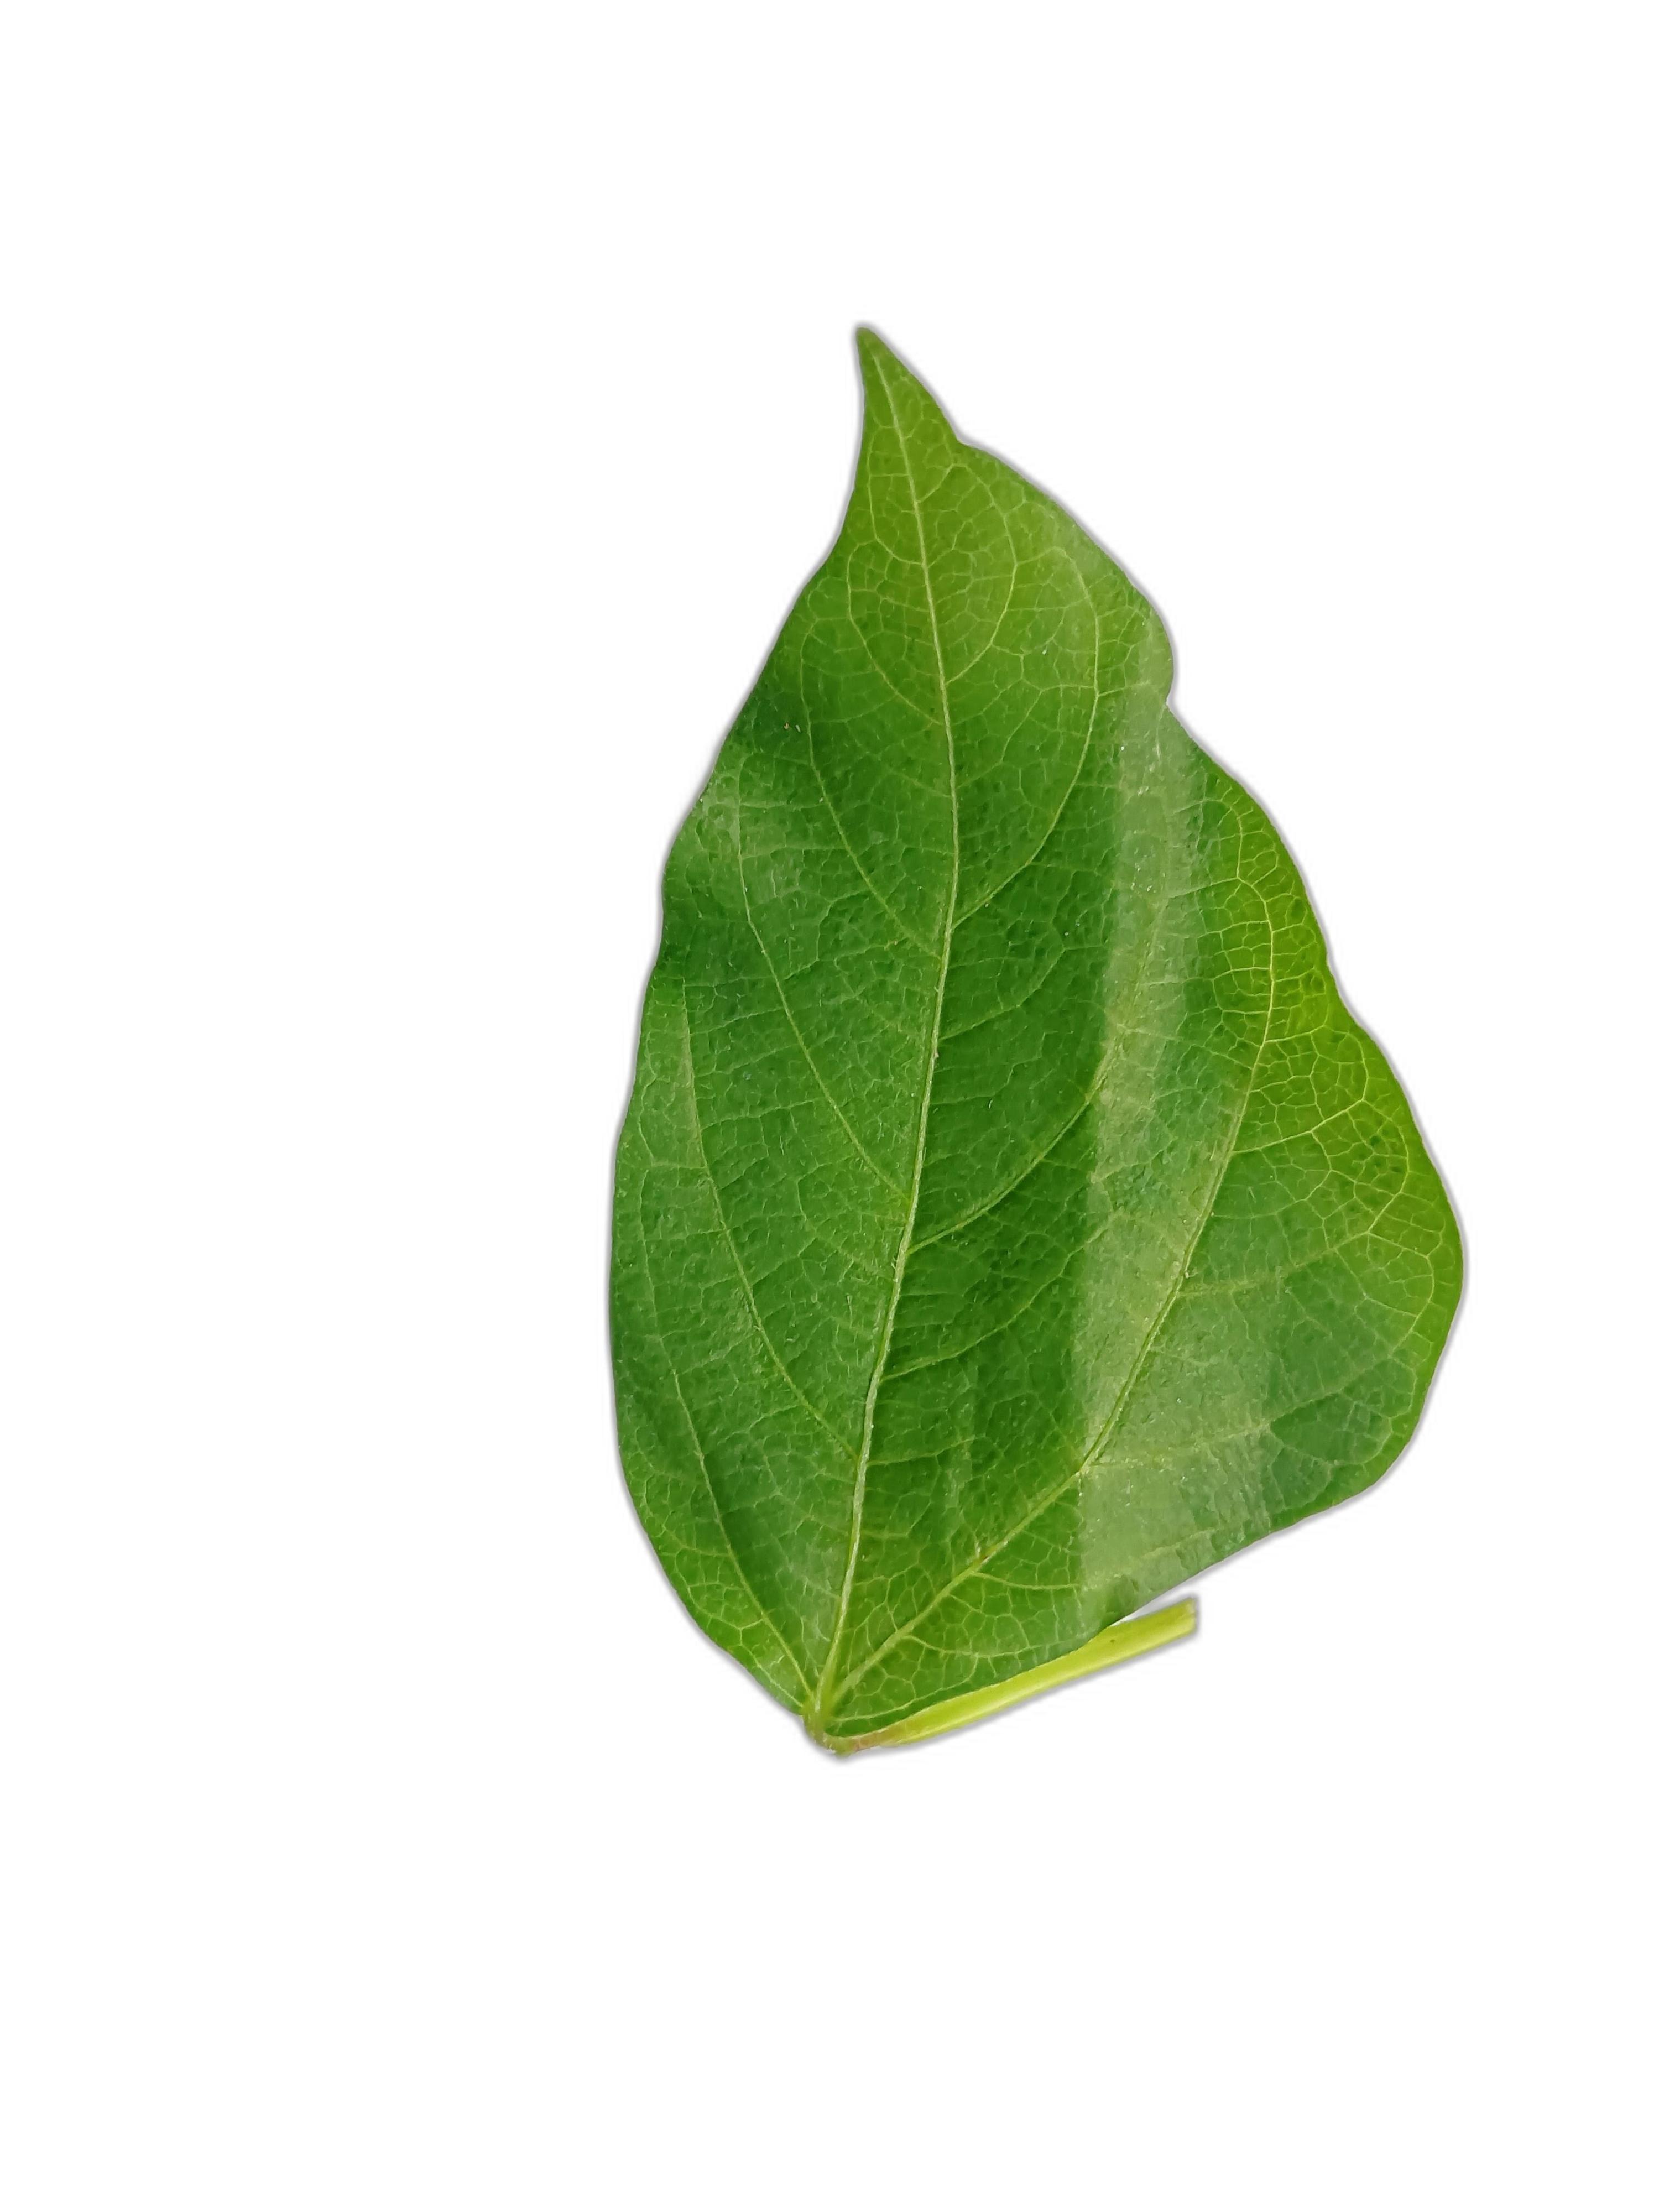
Label: Healthy